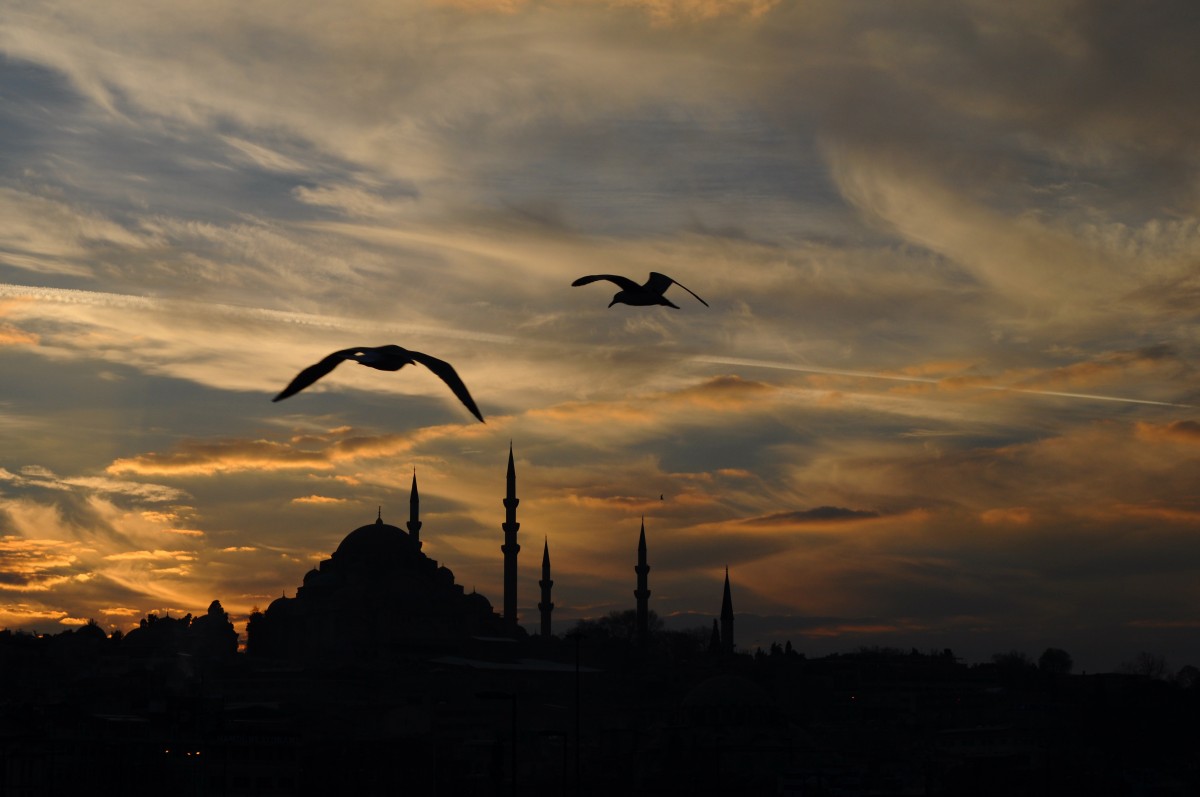
Tags: silhouette, bird, cloud, sky, sun, sunrise, sunset, sunlight, morning, dawn, dusk, evening, reflection, afterglow, meteorological phenomenon